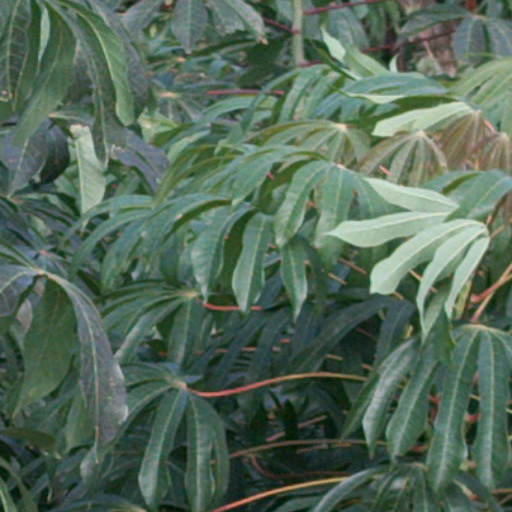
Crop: cassava